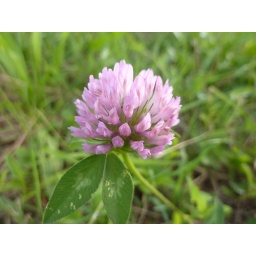
A simple flower in a simple grass